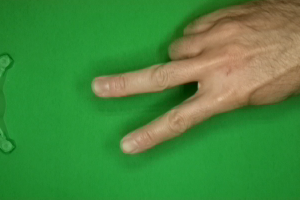
Label: scissors